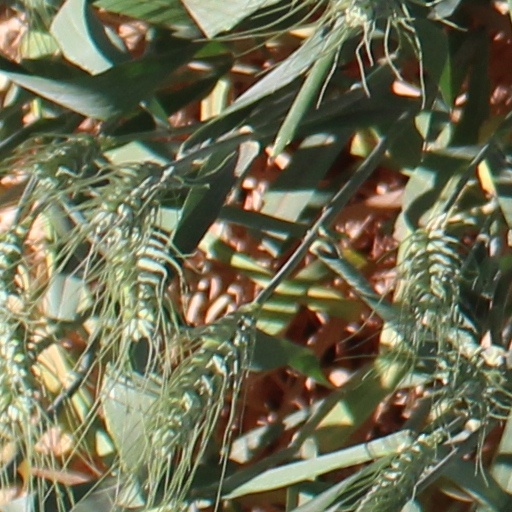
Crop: wheat